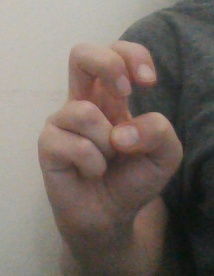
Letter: toot